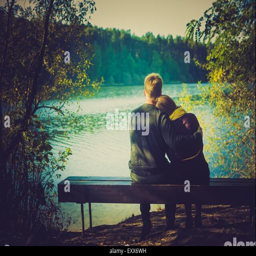
silhouettes of hugging couple sitting on bench against the lake at sunset .